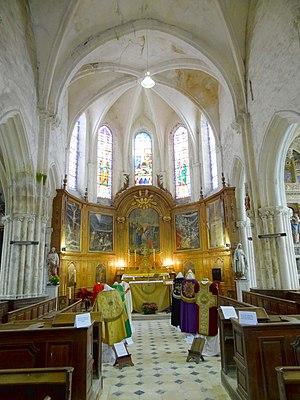
Intérieur de l'église - voir titre.
L'église Saint-Pierre-et-Saint-Paul est une église catholique paroissiale située à Silly-le-Long, dans l'Oise, en France. Exceptés son abside de la fin du XIIᵉ siècle et son clocher-porche du second quart du XIIIᵉ siècle, c'est un édifice de style gothique flamboyant achevé au second quart du XVIᵉ siècle. Ses trois vaisseaux communiquent entre eux par des grandes arcades d'une qualité exceptionnelle, qui furent entreprises entre la fin du XIVᵉ et le début XIVᵉ siècle, et constituent l'un des très rares témoignages de l'architecture de cette époque trouble dans le nord de l'Île-de-France. Elles reflètent le passage successif du style rayonnant vers le style flamboyant. Leurs piliers, à mi-chemin entre piliers fasciculés et piliers ondulés, portent des frise d'une iconographie en partie très originale, avec des personnages grotesques, une scène de chasse, des moutons et des poissons, mais aussi des pampres souvent mises à l'honneur par la suite. Le bas-côté nord est en partie contemporain des grandes arcades, mais les voûtes de la nef et des bas-côtés, et sans doute toute l'élévation méridionale, ne datent que de la période flamboyante finissante.